Nishi-Urakami Station

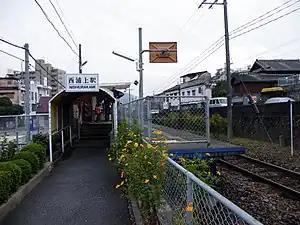
Nishi-Urakami Station in 2008

is a railway station in Nagasaki, Nagasaki Prefecture, Japan. It is operated by JR Kyushu and is on the Nagasaki Main Line.